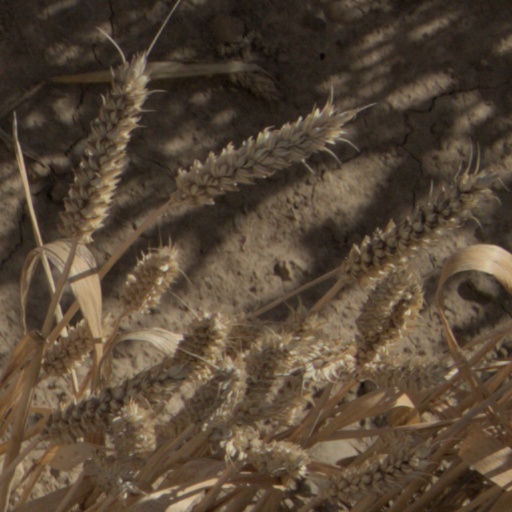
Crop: wheat